Perla Haney-Jardine

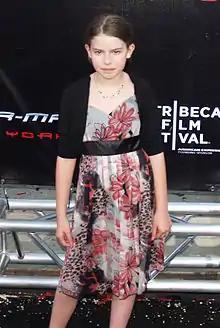
Haney-Jardine attends the Tribeca Film Festival in 2007

Perla Haney-Jardine (born 2 May 1997) is a Brazilian-born American actress, best known for her role as B.B. in the 2004 movie "."